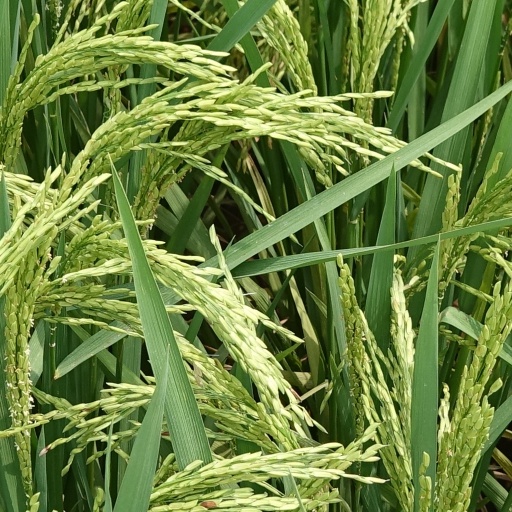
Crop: rice